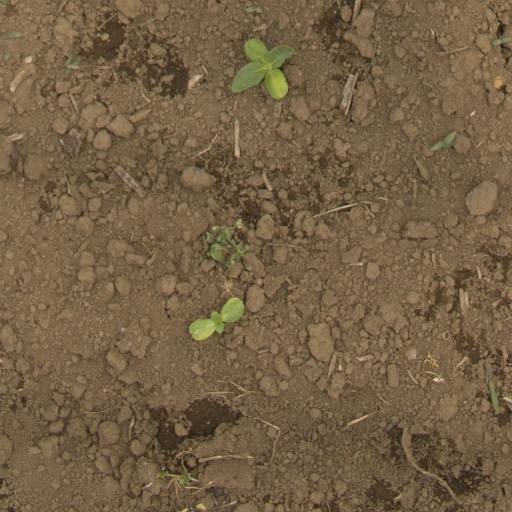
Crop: Jerusalem artichoke